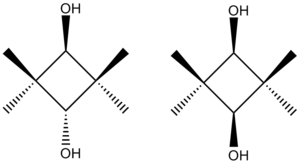
Tritan est la marque d'un polyester commercialisé par Eastman Chemical.